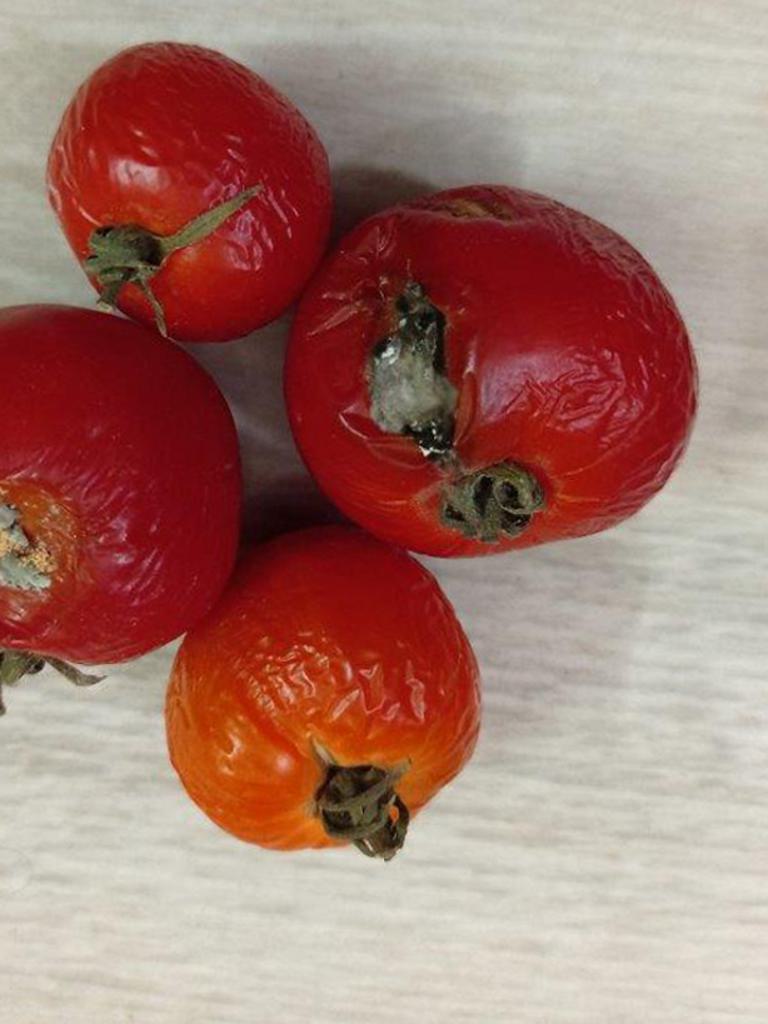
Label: Rotten